Jaguar S-Type (1999)

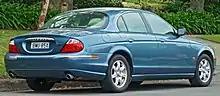
1999–2004 Jaguar S-Type sedan (Australia)

The S-Type was produced at Jaguar's Castle Bromwich facility in Birmingham, England. The car was styled by Geoff Lawson in 1995 and is based on the Jaguar DEW platform/Ford DEW platform, shared with the Lincoln LS and Ford Thunderbird. It was unveiled at the Birmingham International Motor Show on 20 October 1998.